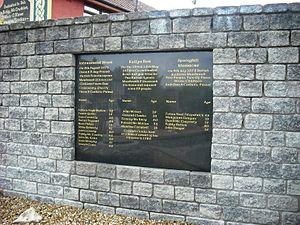
Le massacre de Ballymurphy désigne la mort de onze civils causée par le régiment de parachutistes de l'Armée britannique à Belfast, en Irlande du Nord, entre le 9 et le 11 août 1971, au cours de l'Opération Demetrius. Ce massacre est aussi appelé Belfast Bloody Sunday, en référence à un autre massacre de civils par le même bataillon, quelques mois plus tard.